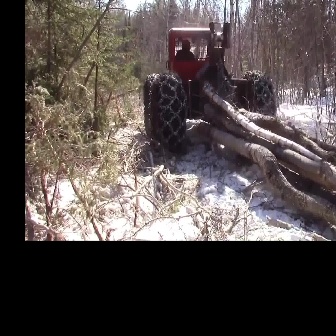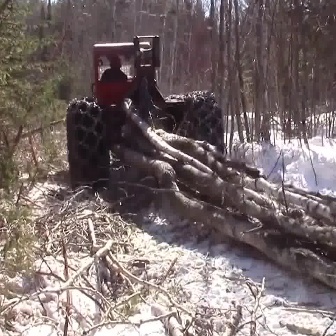
  Please identify the target specified by the bounding box [142,19,277,154] in the first image and locate it in the second image. Return the coordinates in [x_min,y_min,x_max,y_max] format.
Answer: [65,32,224,192]